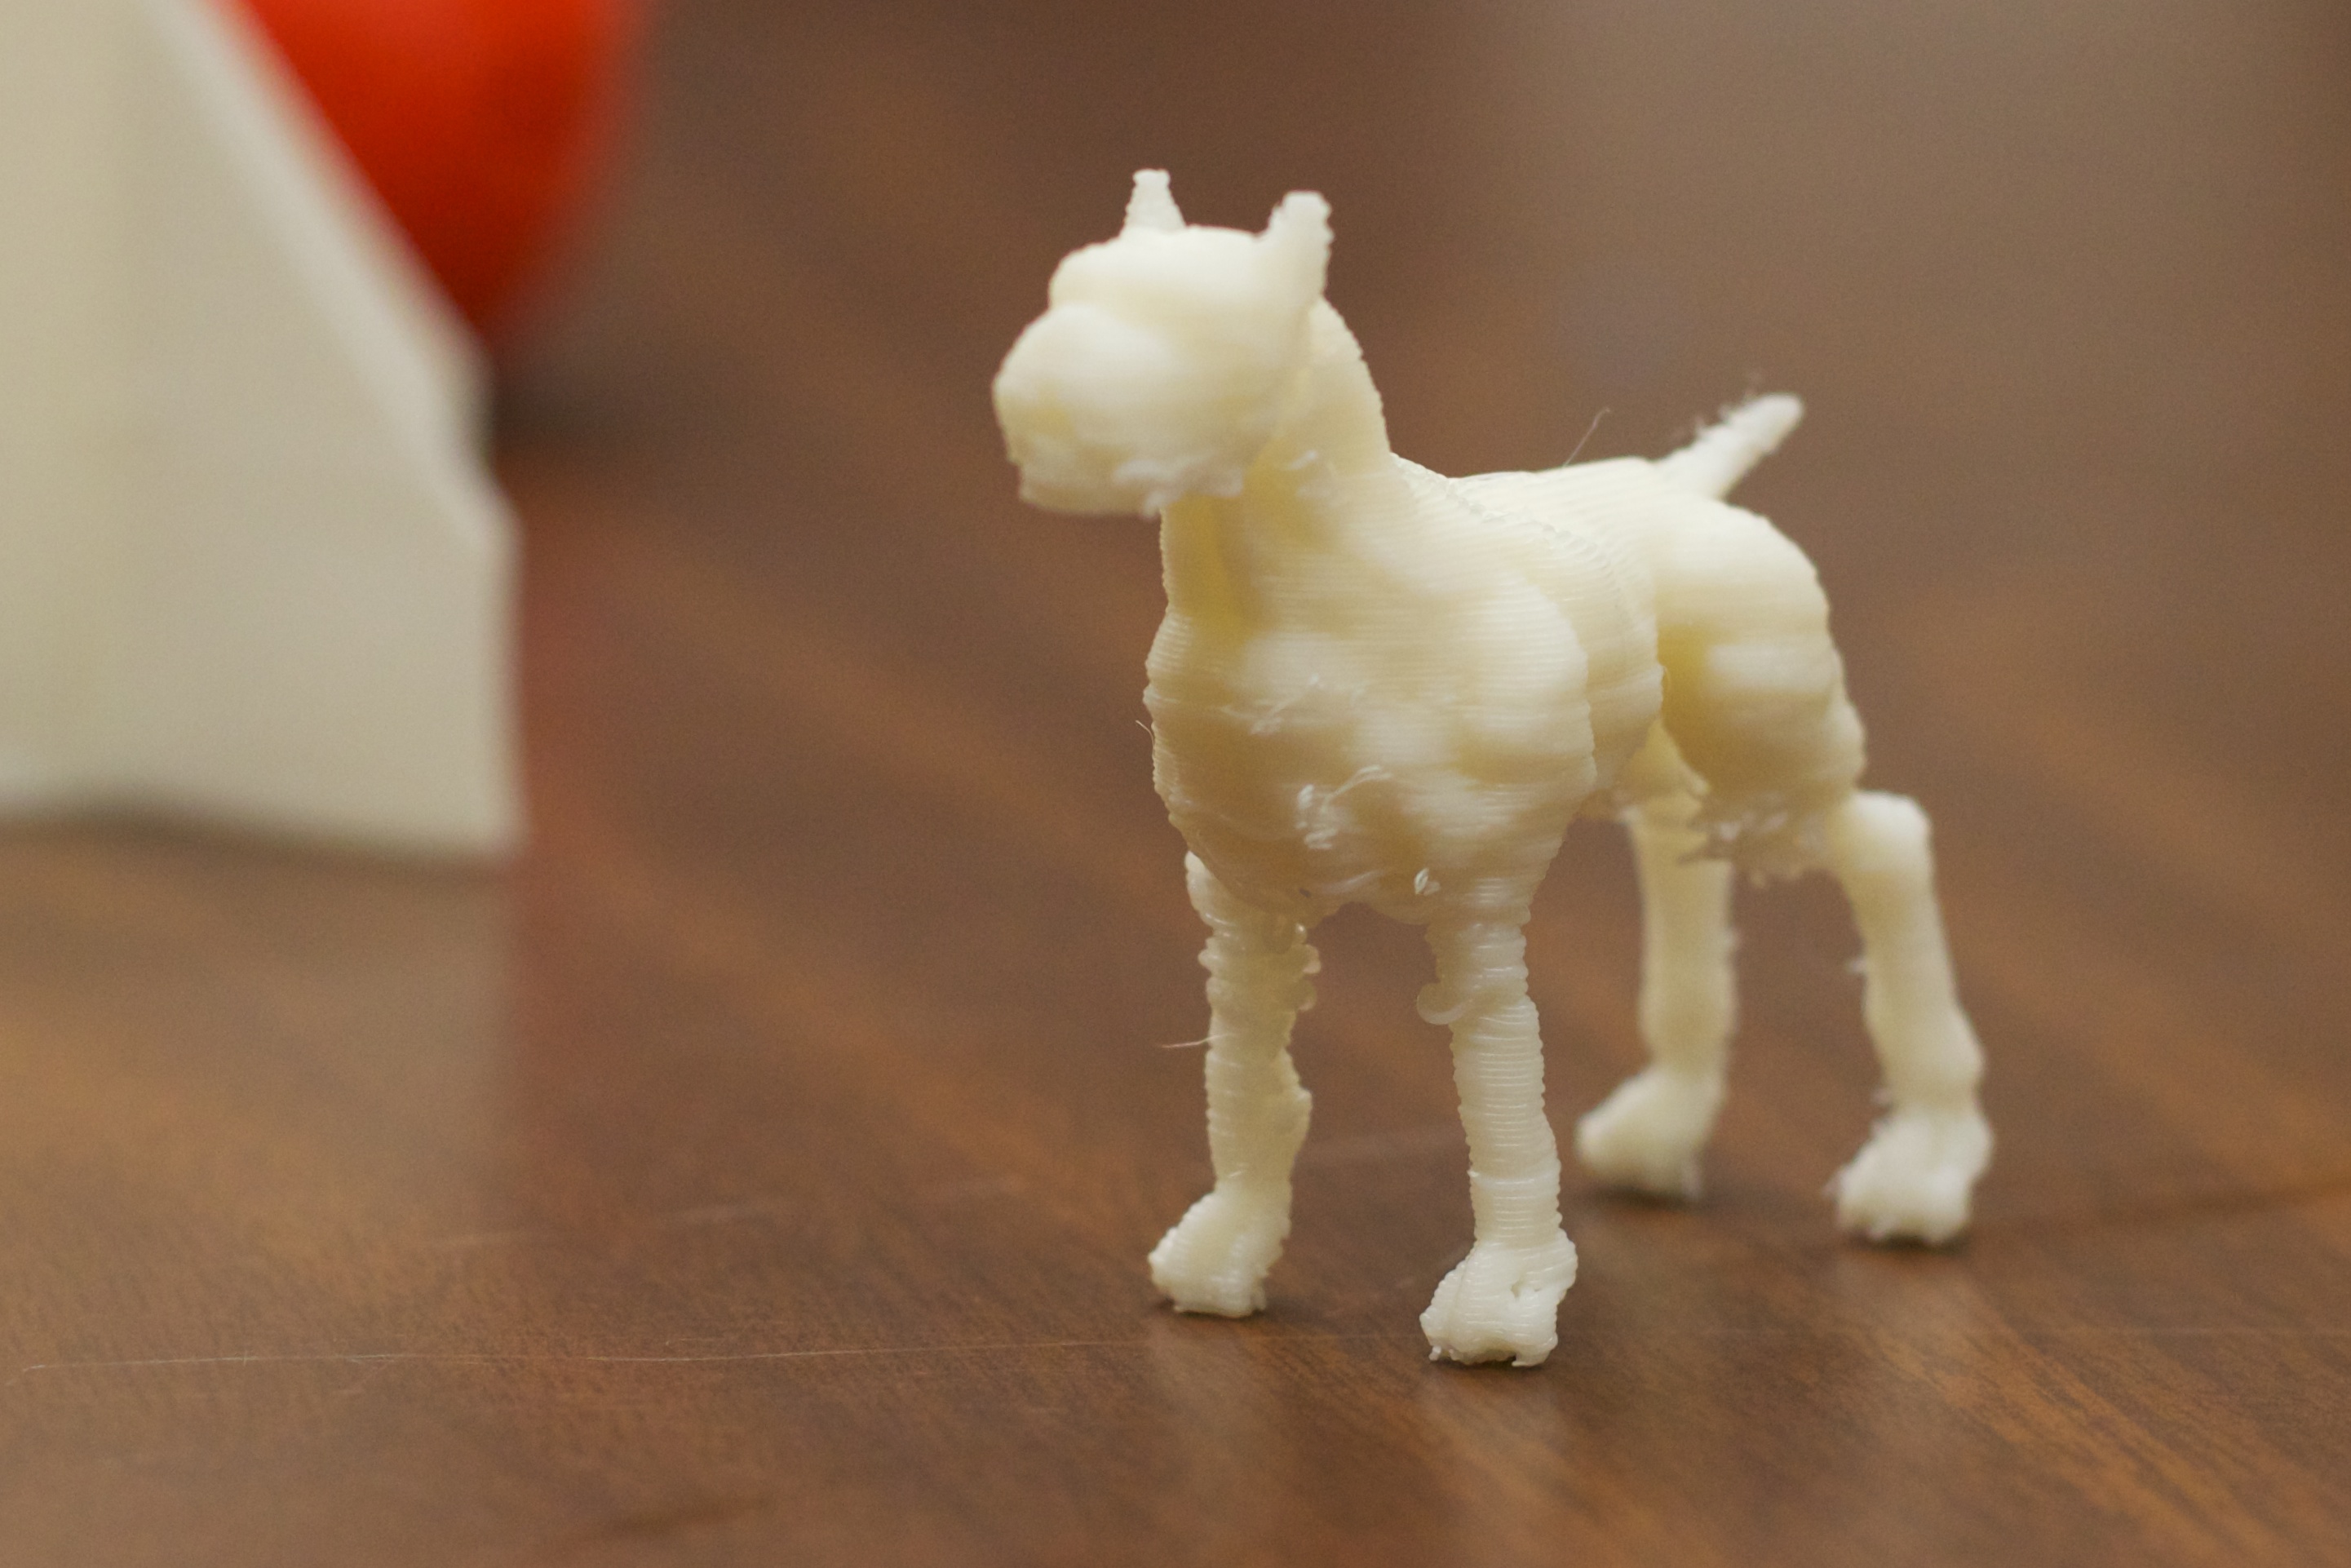
white, dog, statue, mammal, toy, nasa, figurine, 2012366, langley, dog like mammal